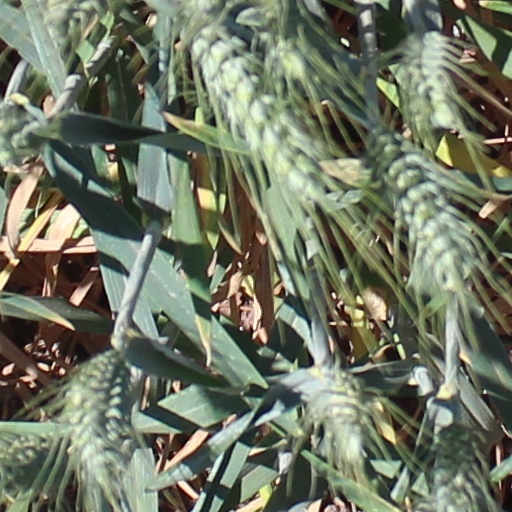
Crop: wheat